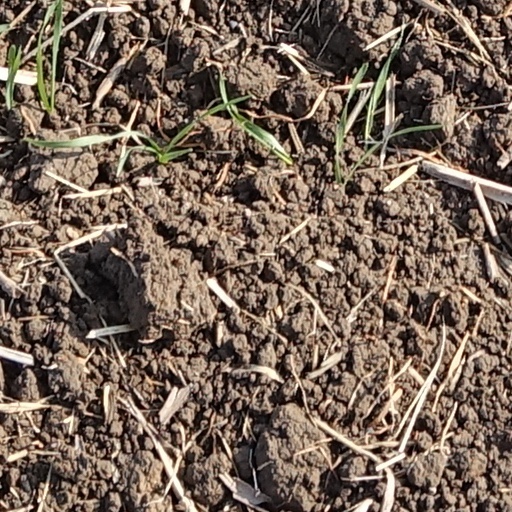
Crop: wheat